Jay and Silent Bob Reboot

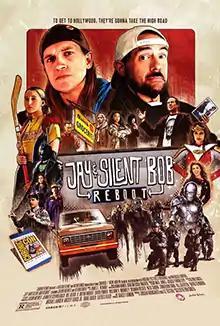
Theatrical release poster

Jay and Silent Bob Reboot is a 2019 American satirical buddy stoner comedy film written, directed, edited by, and starring Kevin Smith. A sequel to "Jay and Silent Bob Strike Back", it is the eighth film in the View Askewniverse. The film also stars Jason Mewes, and features cameos from Brian O'Halloran, Jason Lee, Justin Long, Shannon Elizabeth, Rosario Dawson, Val Kilmer, Melissa Benoist, Craig Robinson, Tommy Chong, Chris Hemsworth, Matt Damon, and Ben Affleck.